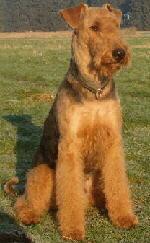
otterhound